Joseph A. McNamara

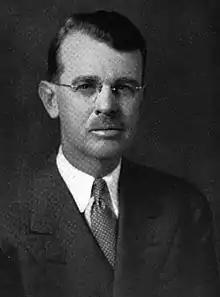
From Volume 3 of 1940's "The Lake Champlain and Lake George Valleys"

Joseph A. McNamara (August 4, 1892 - March 25, 1972) was a Vermont attorney and politician. A Democrat, he was most notable for his service as United States Attorney for Vermont from 1933 to 1953.